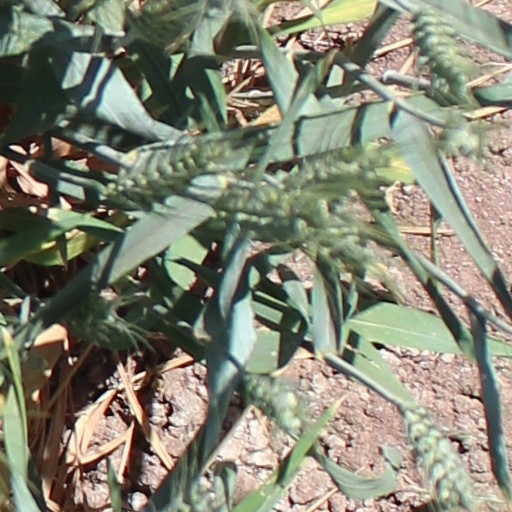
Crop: wheat